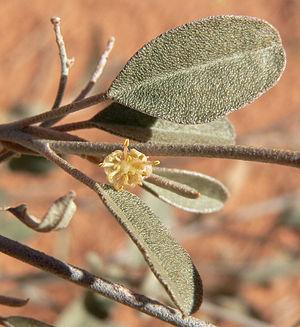
Croton californicus est une espèce de plantes du genre Croton et de la famille des Euphorbiaceae, présent du sud ouest des États-Unis d'Amérique au nord du Mexique.